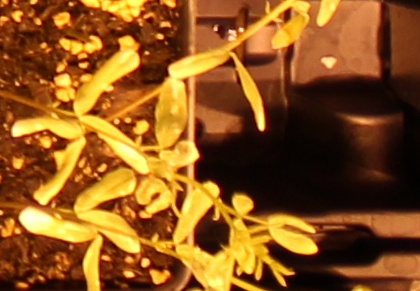
Label: Lentil